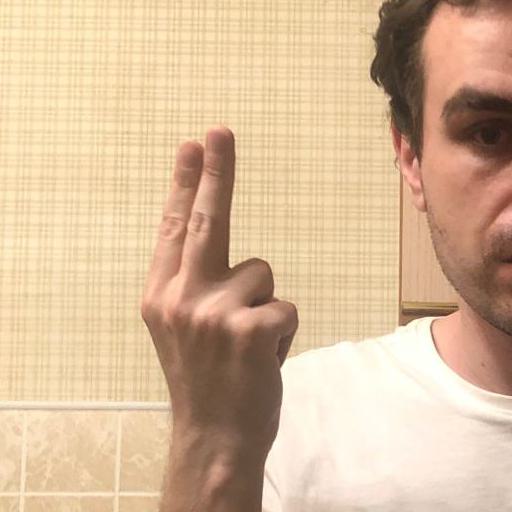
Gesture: two_up_inverted